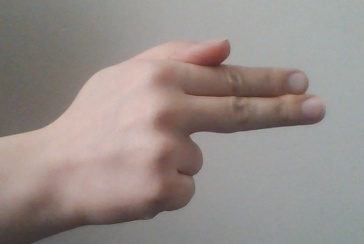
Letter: ghain